St Jørgensbjerg Church

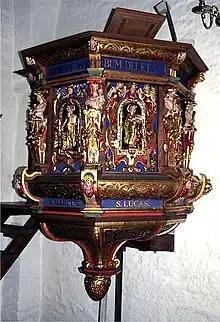
Carved pulpit (1616)

The church is located to the northwest of the old town on a little hill overlooking Roskilde Fjord. Archaeological excavations in connection with the church's restoration in the 1950s revealed that it stands on the site of an earlier stone church from c. 1025-30 with a chancel, nave and tower. Today's church was originally consecrated to St Clement, the patron saint of seafarers. The name St Jørgensbjerg ("St George's Hill") is first mentioned in 1253 when a "Skt. Jørgens-gårde" ("St George's Cemetery") was built north of the church to accommodate those in Roskilde who were suffering from the plague. Thereafter the hill became known as Jørgensbjerg which was also applied to the church.